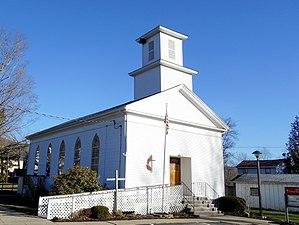
Monroe, également appelé Monroeton, est un borough situé au centre du comté de Bradford, en Pennsylvanie, aux États-Unis. En 2010, il comptait une population de 554 habitants. Il est incorporé le 19 mai 1855.